Yonge streetcar line

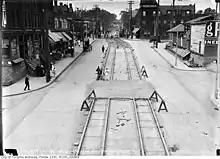
Yonge streetcar extension looking north from the new CPR overpass, 1916

In early 1916, the Toronto Railway Company extended the Yonge streetcar line north from Price Street, under a newly built bridge carrying the CPR line, to Farnham Avenue, where a wye was built. This reduced the gap passengers had to walk in order to transfer between the Yonge streetcar line and the radial line from to .